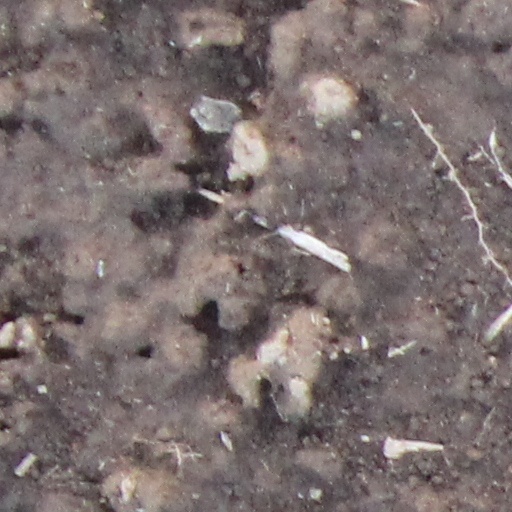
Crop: wheat